Herrerasaurus

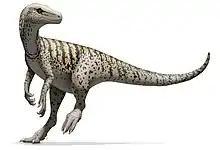
Life restoration

"Herrerasaurus" displays traits that are found in different groups of dinosaurs, and several traits found in non-dinosaurian archosaurs. Although it shares most of the characteristics of dinosaurs, there are a few differences, particularly in the shape of its hip and leg bones. Its pelvis is like that of saurischian dinosaurs, but it has a bony acetabulum (where the femur meets the pelvis) that was only partially open. The ilium, the main hip bone, is supported by only two sacrals, a basal trait. However, the pubis points backwards, a derived trait as seen in dromaeosaurids and birds. Additionally, the end of the pubis has a booted shape, like those in avetheropods; and the vertebral centra have an hourglass shape as found in "Allosaurus".